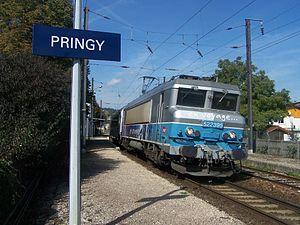
TER venant de Saint-Gervais-les-Bains passant sans arrêt en gare de Pringy peu avant l'arrivée à son terminus Annecy.
On appelle livrée la décoration extérieure d'un matériel roulant ferroviaire. Au cours de son histoire, depuis 1938, la Société nationale des chemins de fer français a utilisé de nombreuses livrées liées aux modes et aux changements de matériels. Certaines sont des essais sans lendemain sur quelques machines, d'autres sont de véritables marqueurs de l'identité de l'entreprise, par exemple la livrée « béton ».
La gare de Pringy est une gare ferroviaire française, située sur le territoire de la commune déléguée de Pringy, faisant partie d'Annecy, dans le département de la Haute-Savoie, en région Auvergne-Rhône-Alpes.
Pringy est une ancienne commune française située dans le département de la Haute-Savoie, en région Auvergne-Rhône-Alpes.